Grief Counseling (The Office)

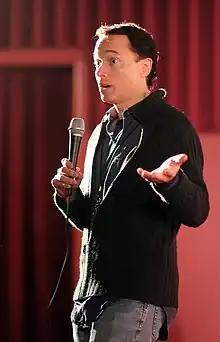
Roger Nygard directed the episode, his only credit for the series.

"Grief Counseling" was written by co-executive producer Jennifer Celotta, and was directed by Roger Nygard, his only episode of "The Office" to date. In a later interview with "Den of Geek", Nygard found that "television episodes are the domain of the writer-producers. You are there to service their vision. "The Office" is fully scripted, but there's always a little room to play when it's warranted. The first cuts are around 45 minutes, so you often have to cut the episodes in half for air." Though "Grief Counseling" broadcast before the fifth episode, "Initiation", its filming took place after that episode due to the availability of shooting on Dwight's fictional beet farm.